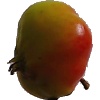
Label: Apple Red Yellow 2